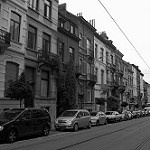
Label: street